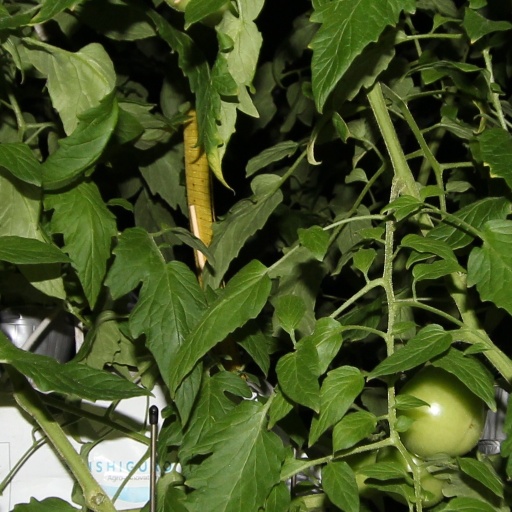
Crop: tomato